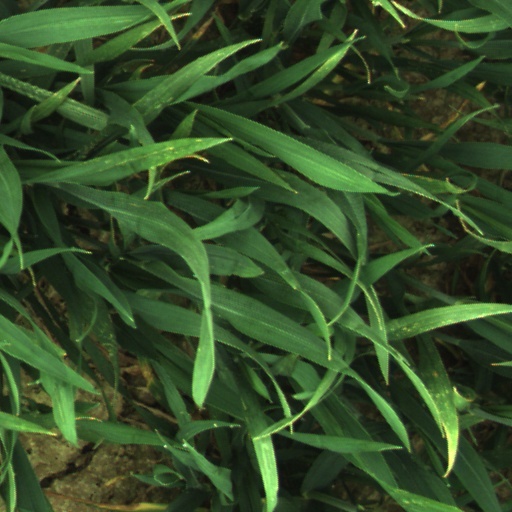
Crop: wheat